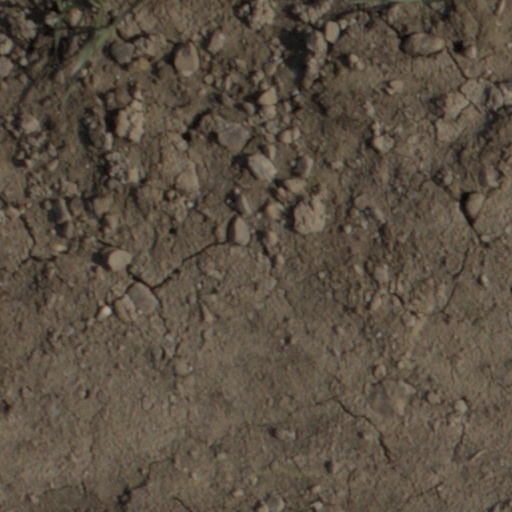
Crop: wheat